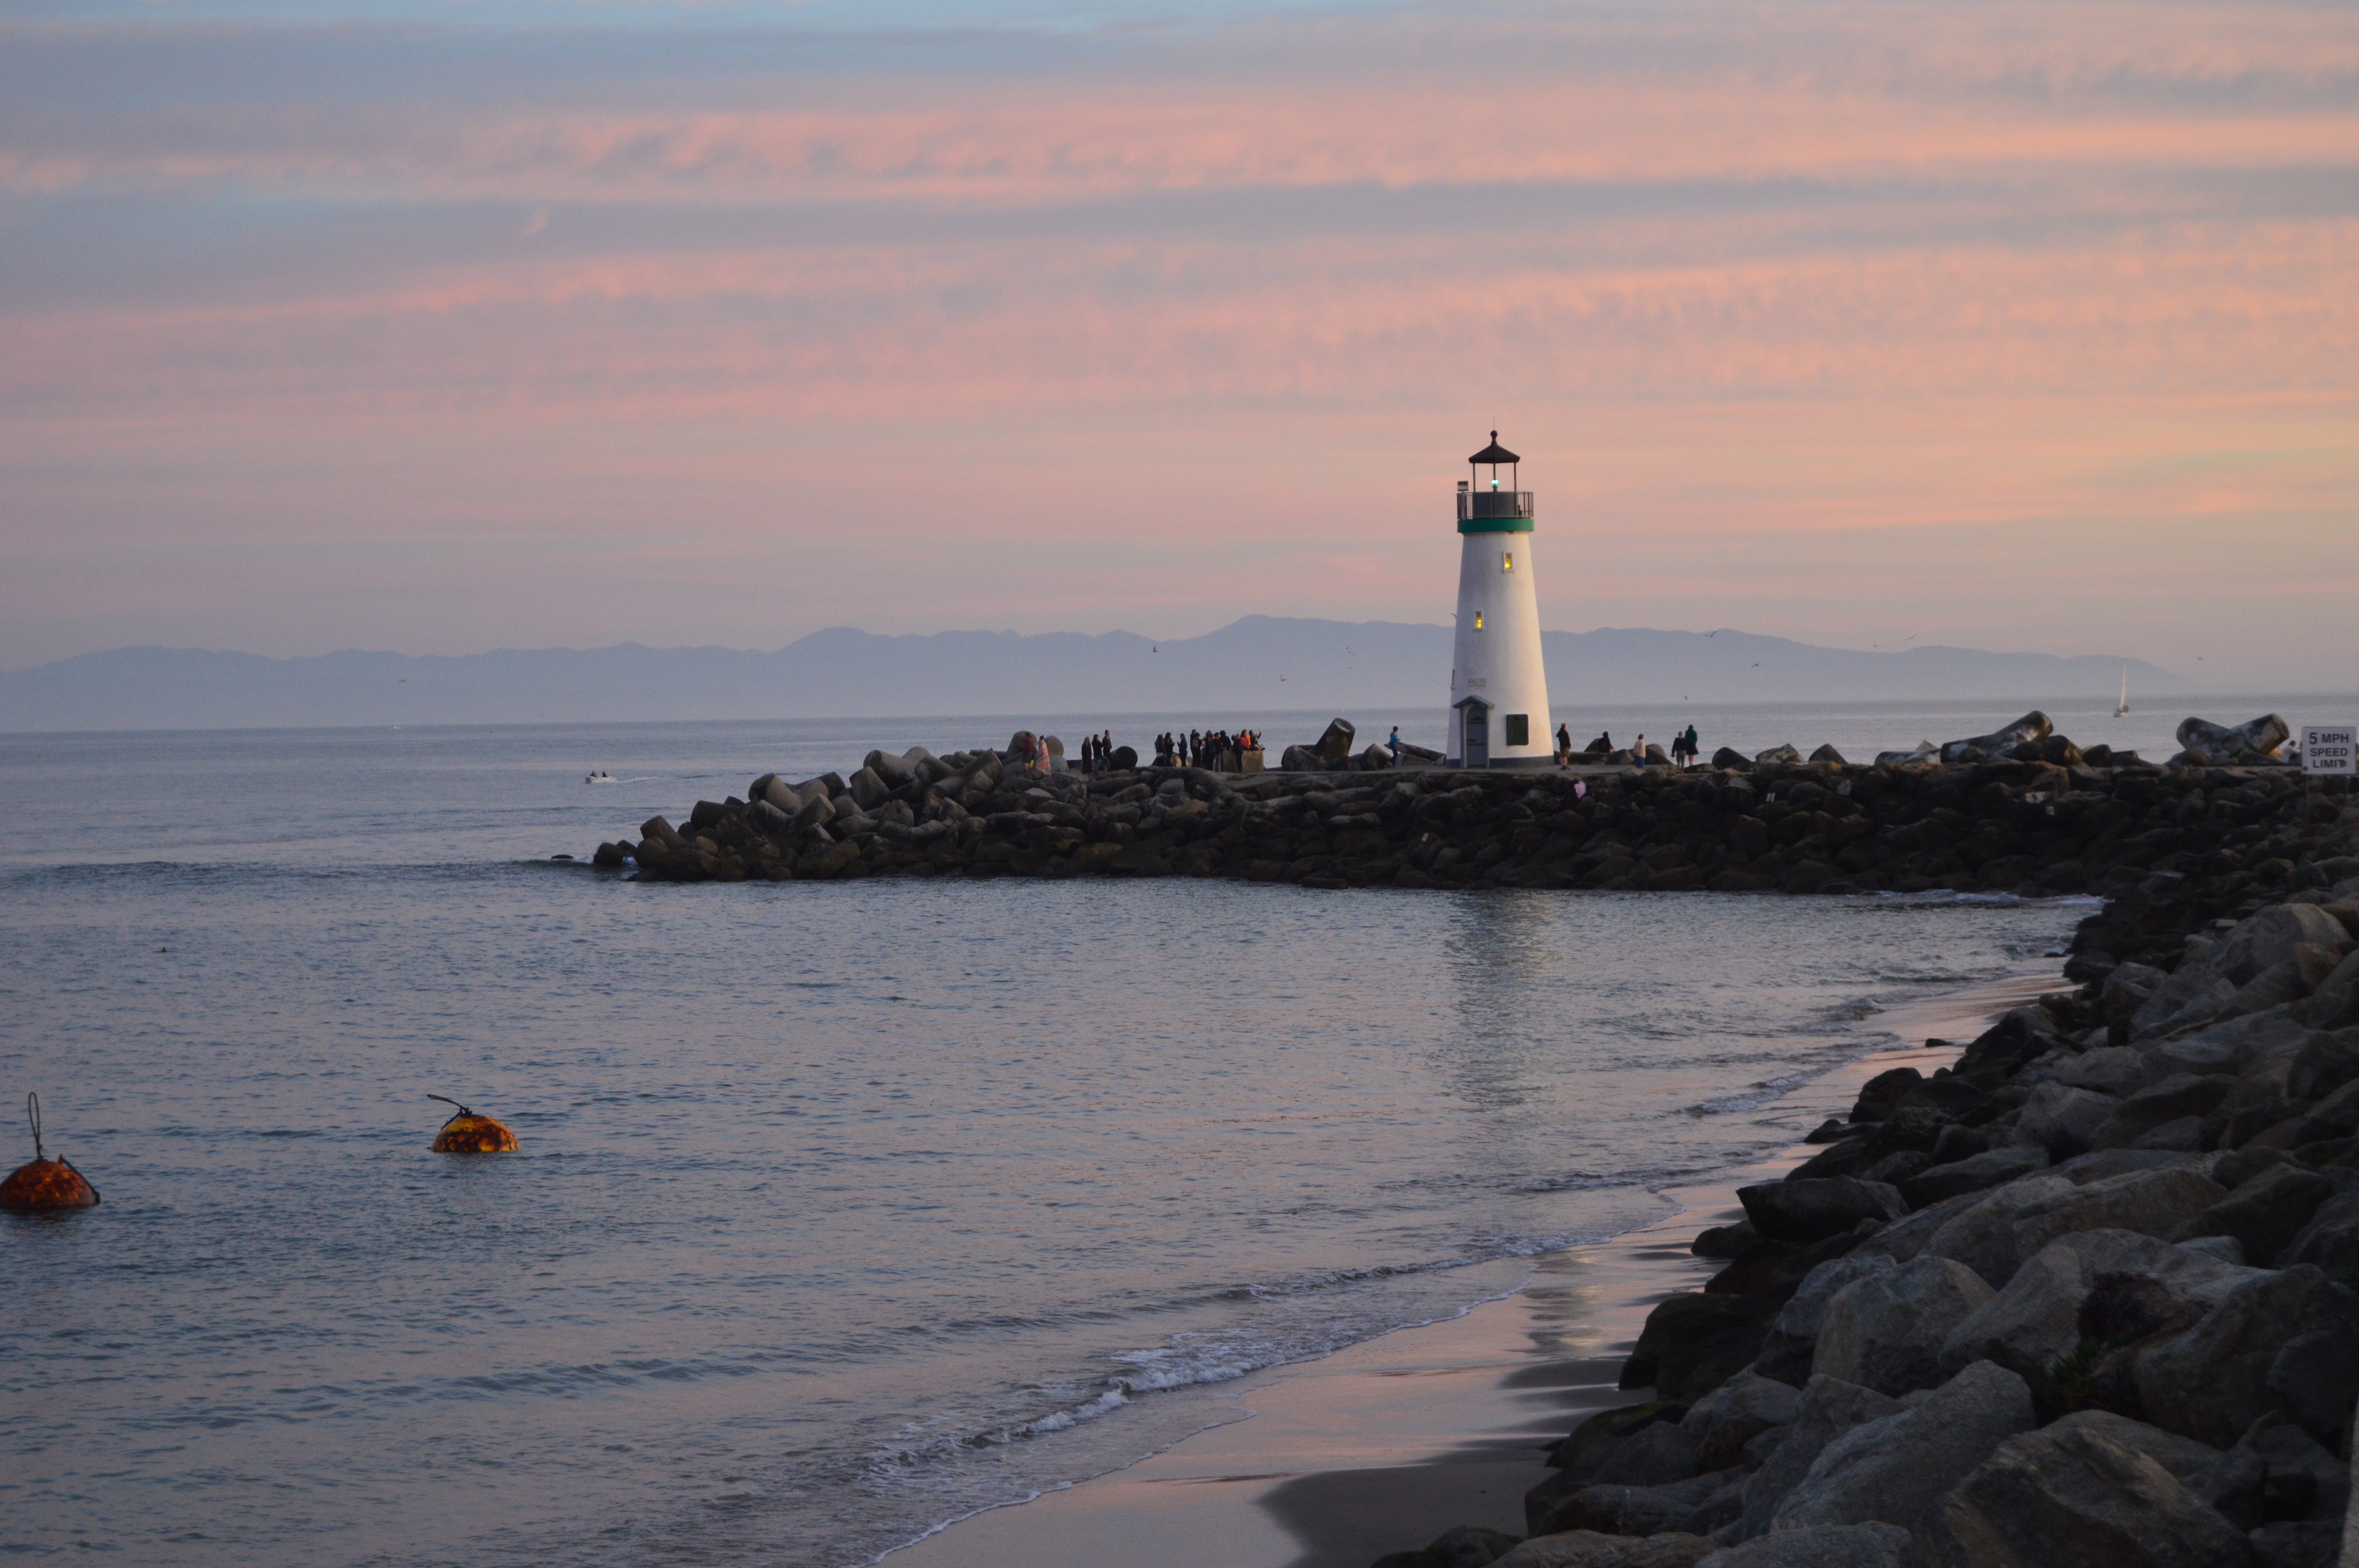
beach, sea, coast, ocean, horizon, lighthouse, sunrise, sunset, morning, shore, wave, dawn, pier, dusk, evening, cove, tower, bay, harbor, body of water, maritime, breakwater, cape